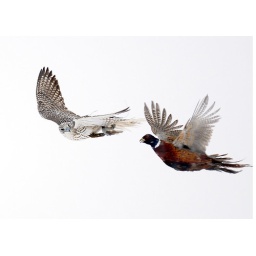
Male white gyrfalcon hits prey in flight, this time a male ringed neck pheasant